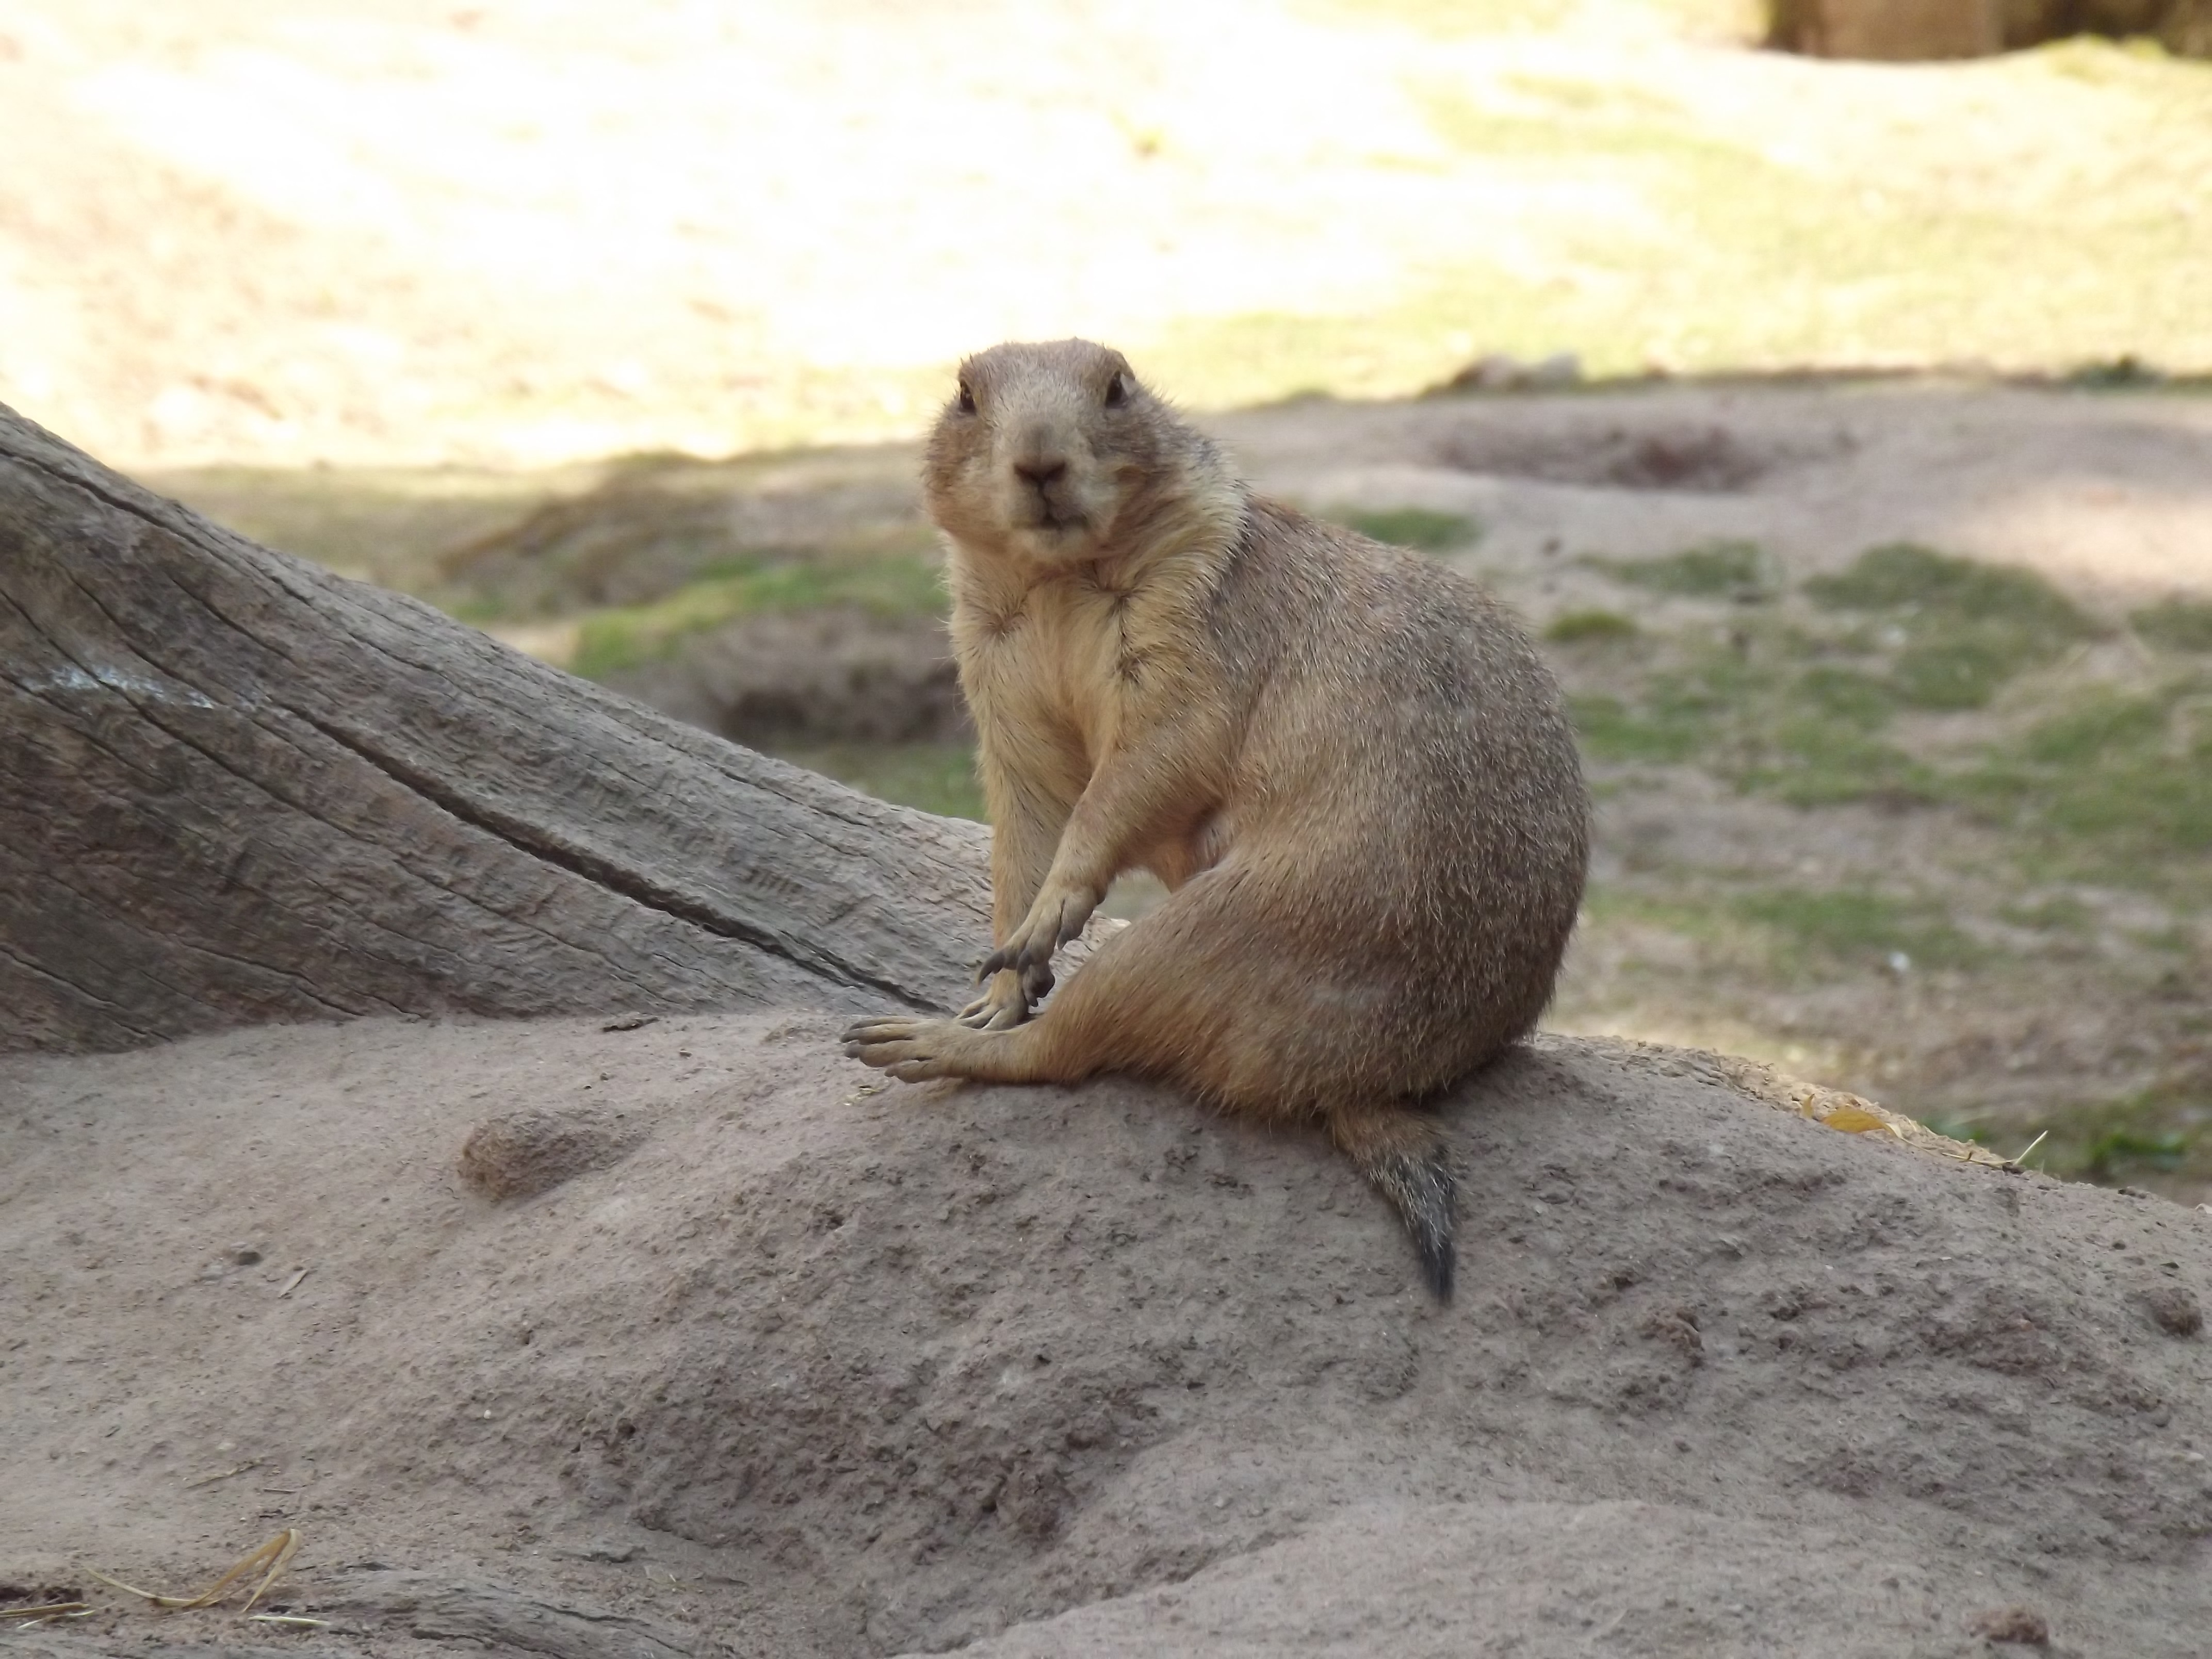
animal, wildlife, zoo, small, mammal, squirrel, rodent, fauna, vertebrate, marmot, macaque, prairie dog